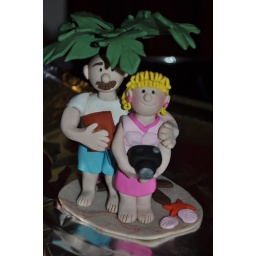
Made for a couple that have a beach house in Florida. He wrote a book and she loves photography.